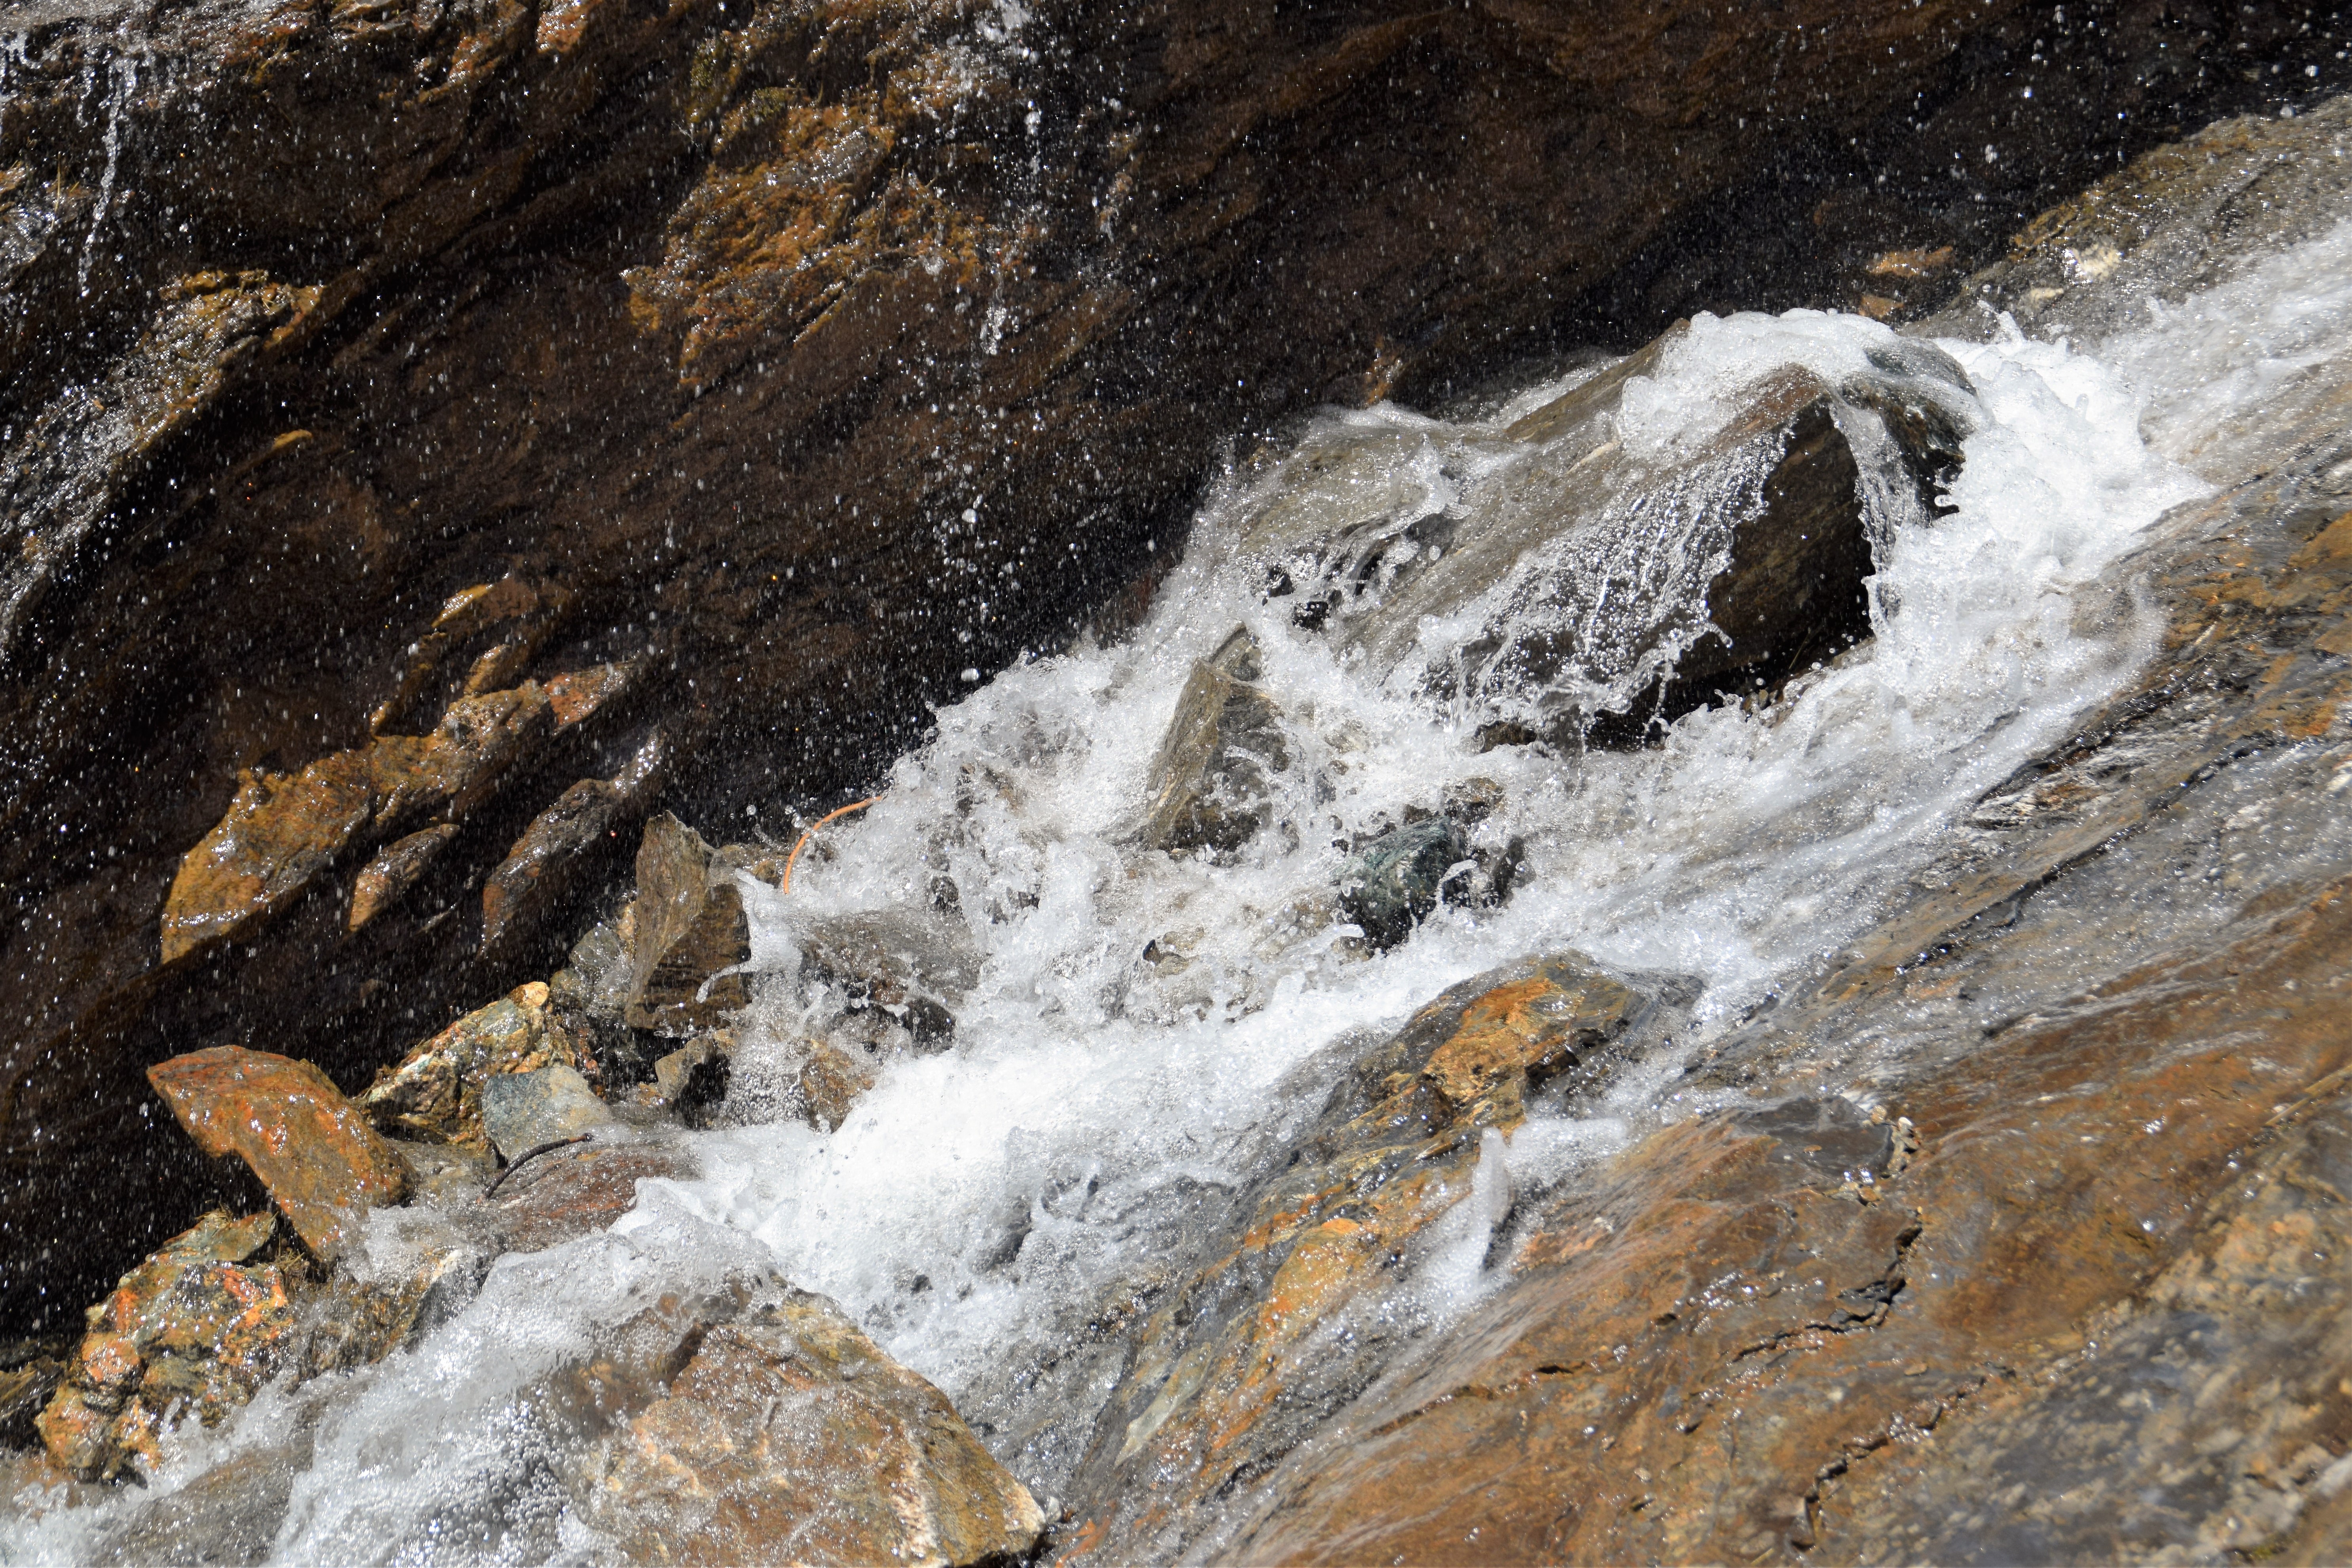
water, nature, rock, waterfall, white, stone, stream, rapid, grey, geology, water feature, wadi